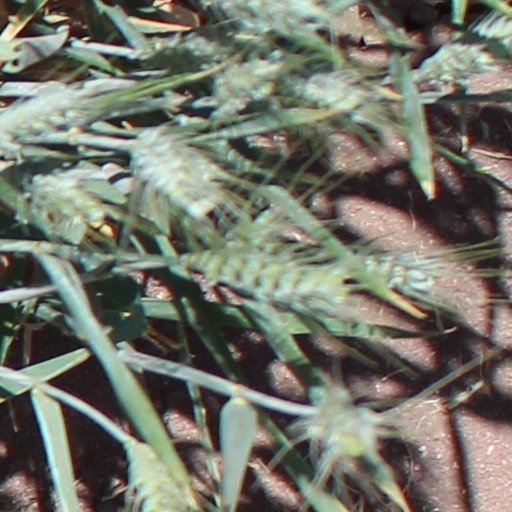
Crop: wheat